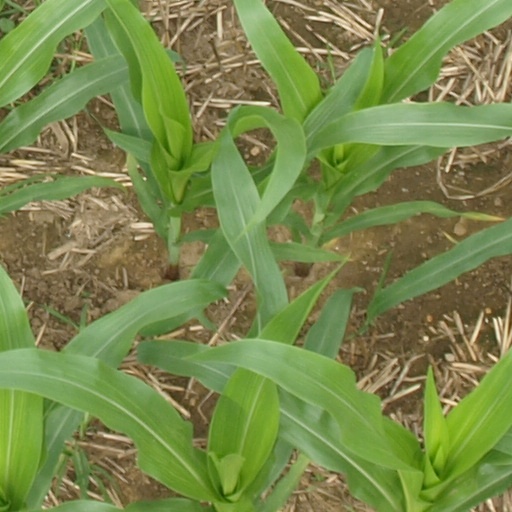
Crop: maize; corn